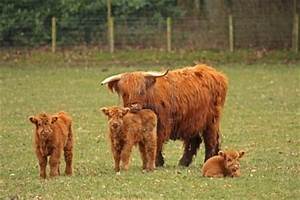
Label: mucca